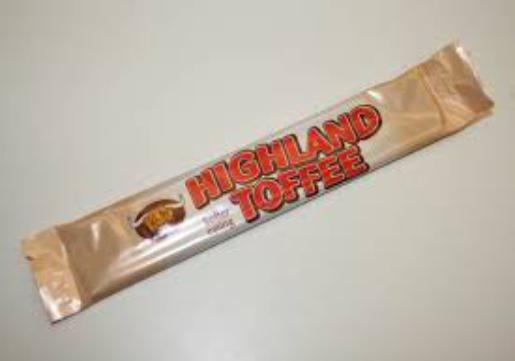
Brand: Highland Toffee
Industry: Food